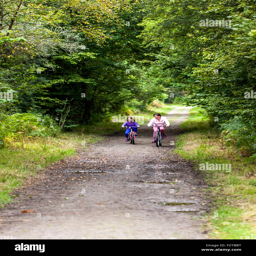
young girls riding bikes along an old railway track now converted into a cycle path